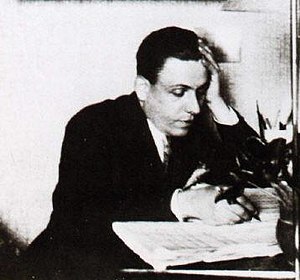
Francis Poulenc
Francis Jean Marcel Poulenc var en fransk komponist og pianist. På et tidspunkt var de tre Mouvements perpétuels fra 1918 de mest kendte af hans værker, men det mest succesfulde er nok operaen Karmelitindernes samtaler.